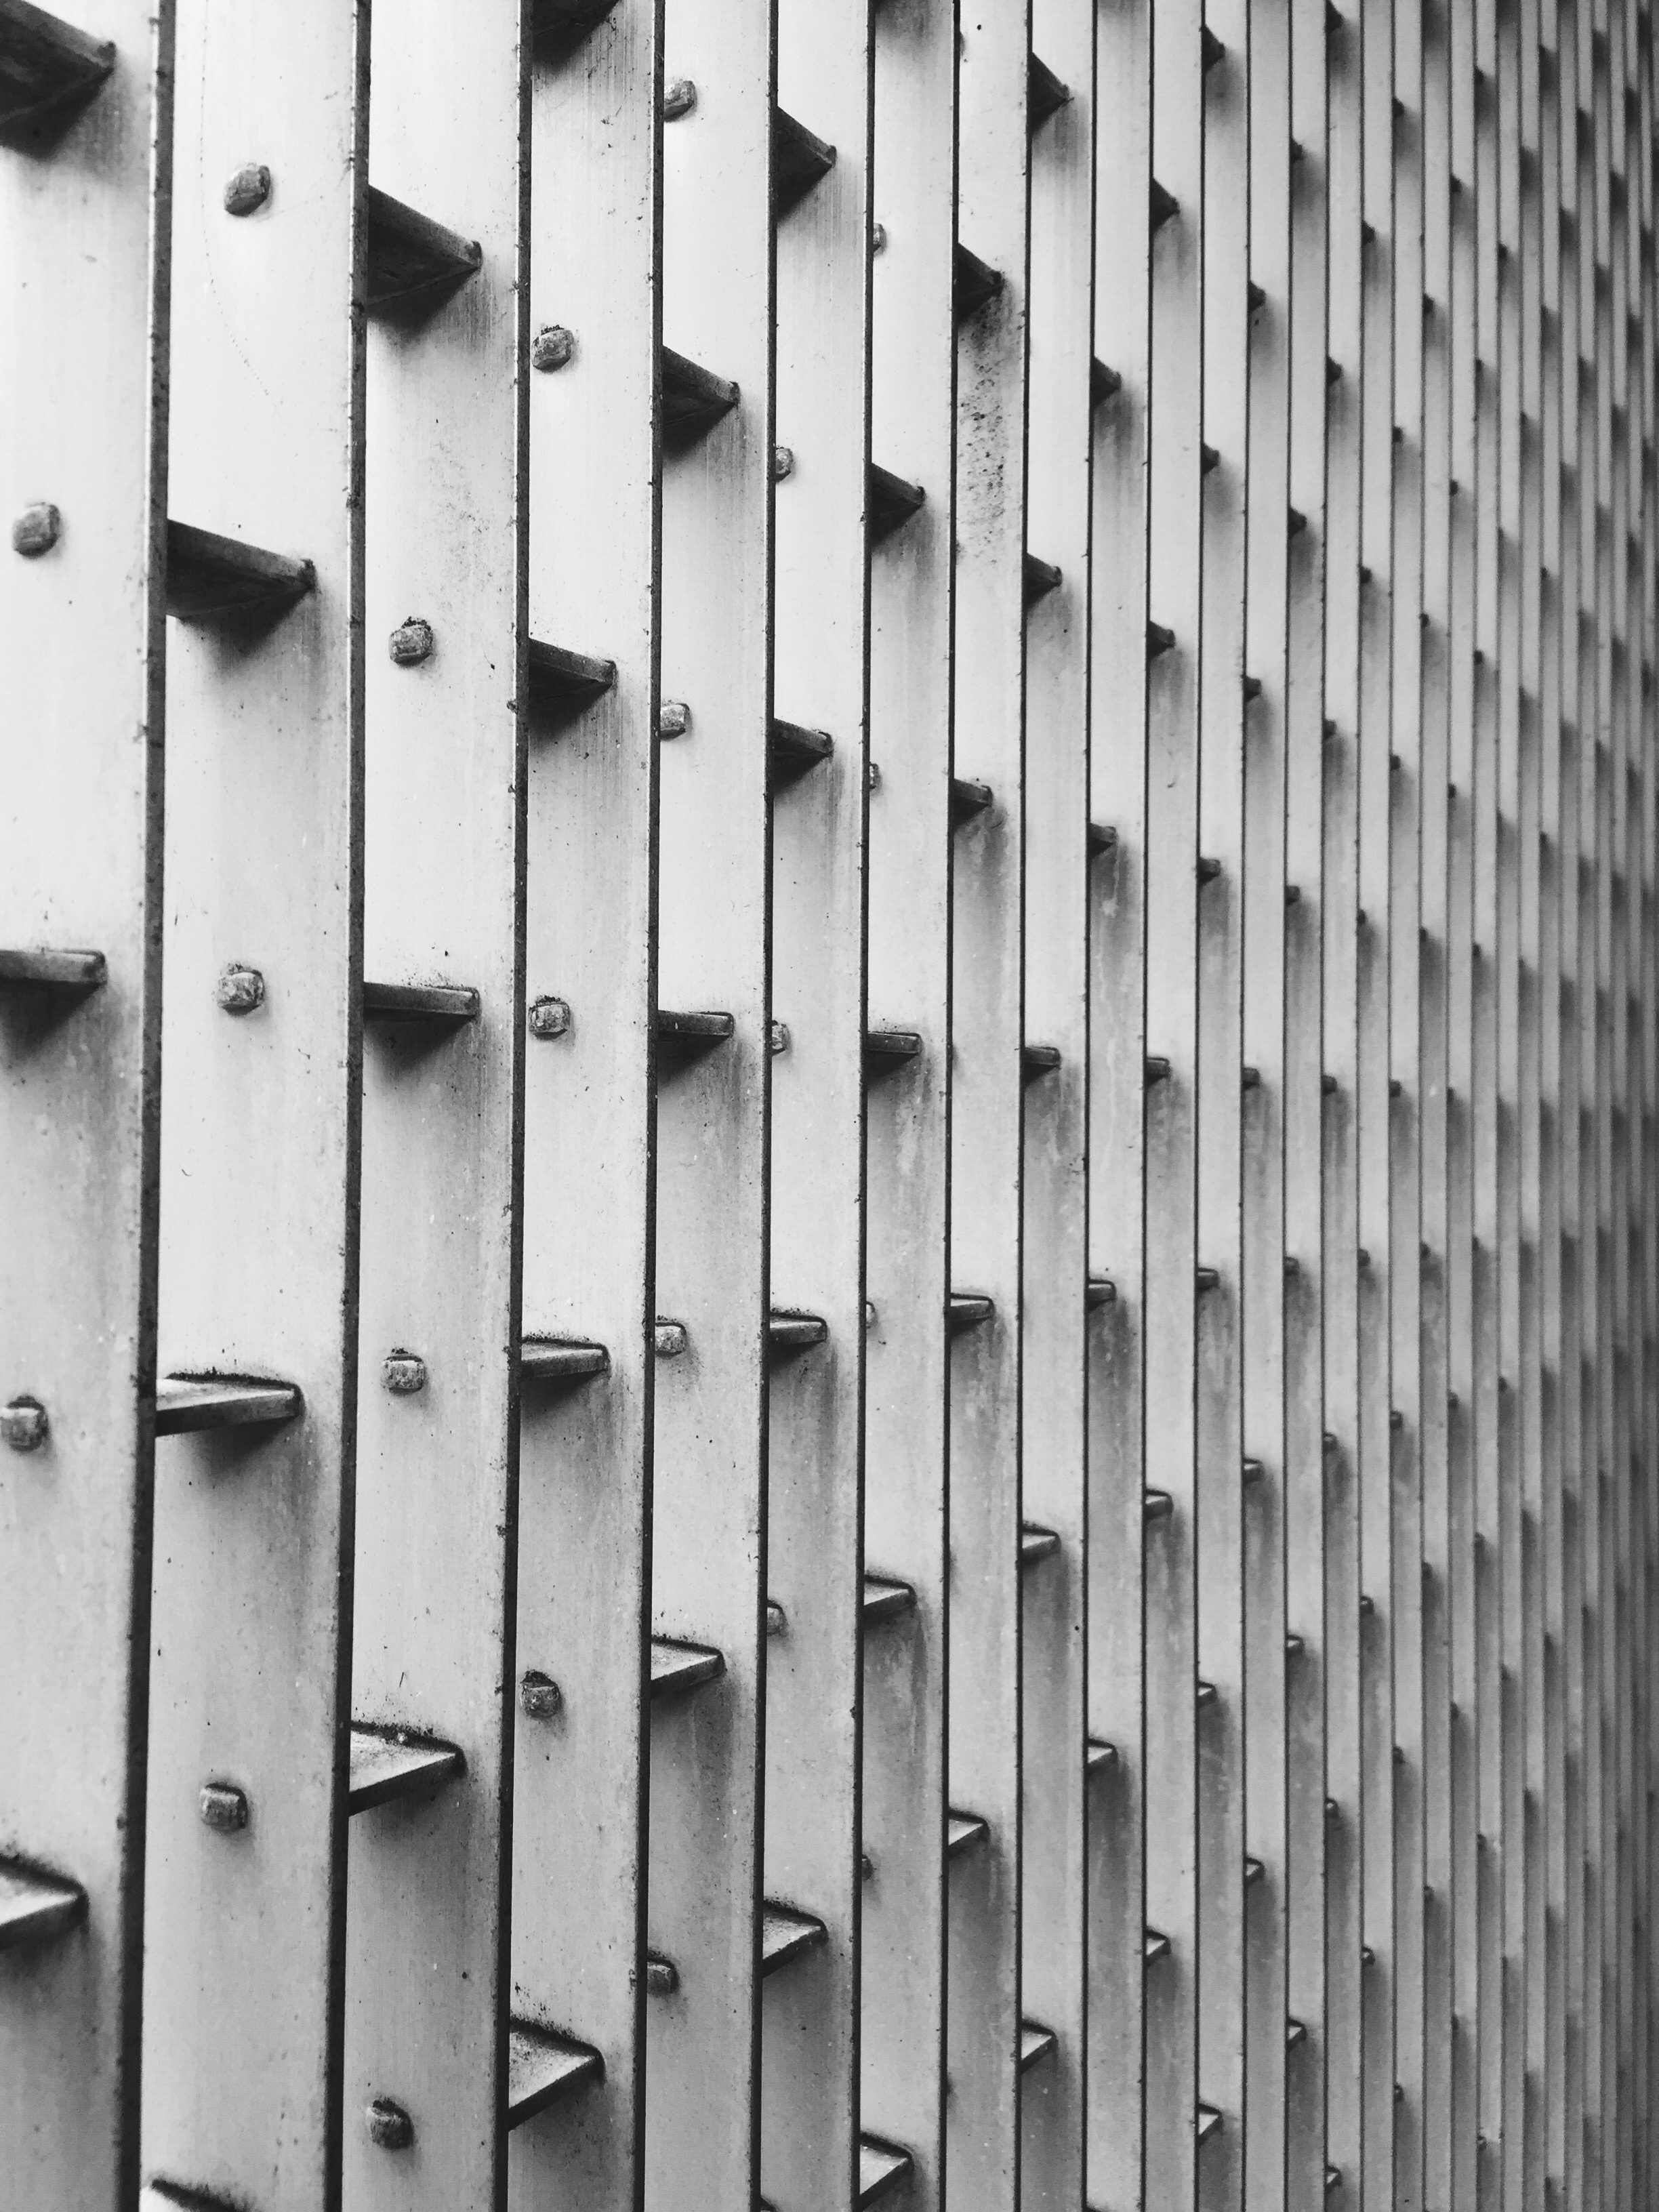
black and white, wood, texture, number, wall, line, metal, facade, monochrome, brick, material, interior design, design, symmetry, shape, monochrome photography